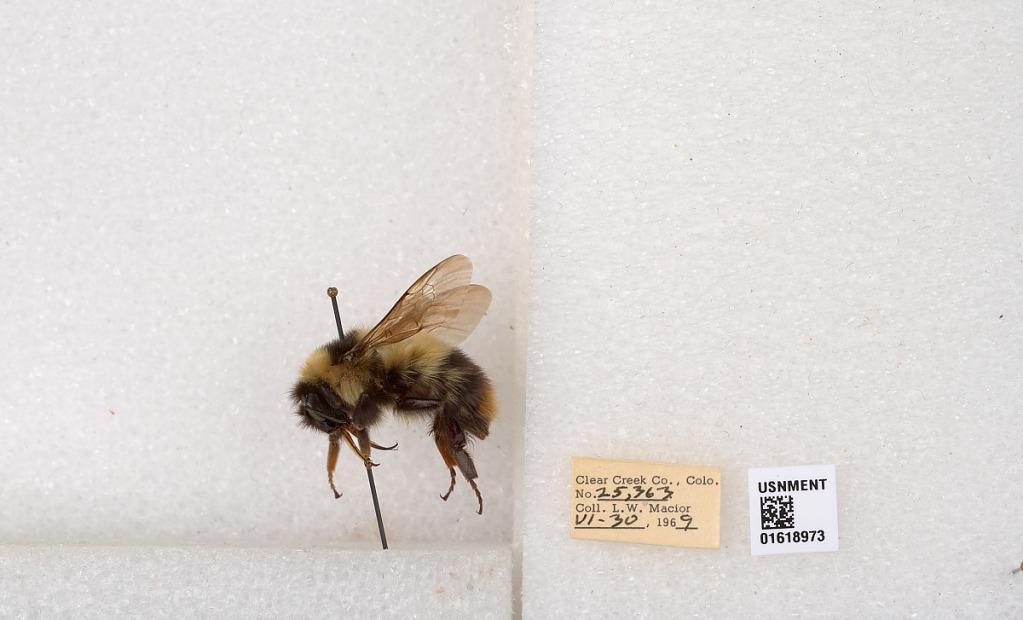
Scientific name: Bombus kirbyellus
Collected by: L. Macior
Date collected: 1969-6-30
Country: United States
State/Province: Colorado
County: Clear Creek
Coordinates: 39.6891, -105.644